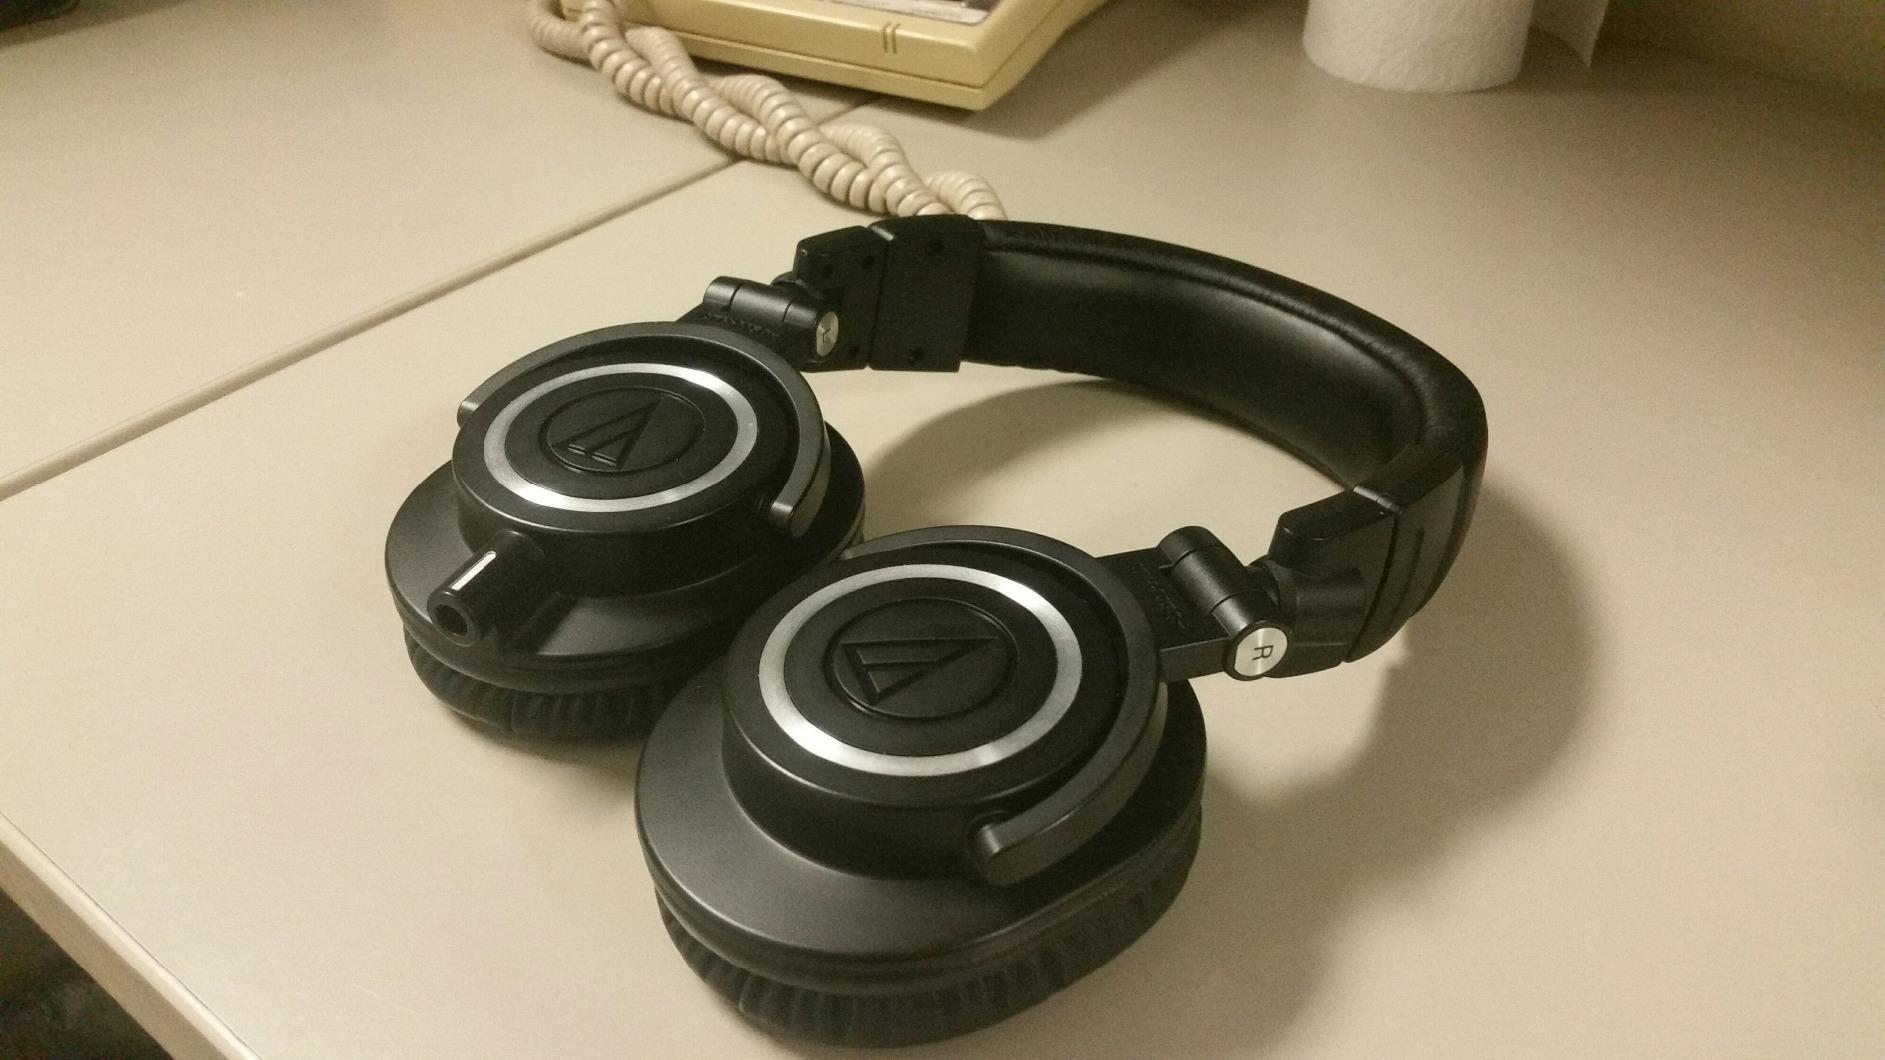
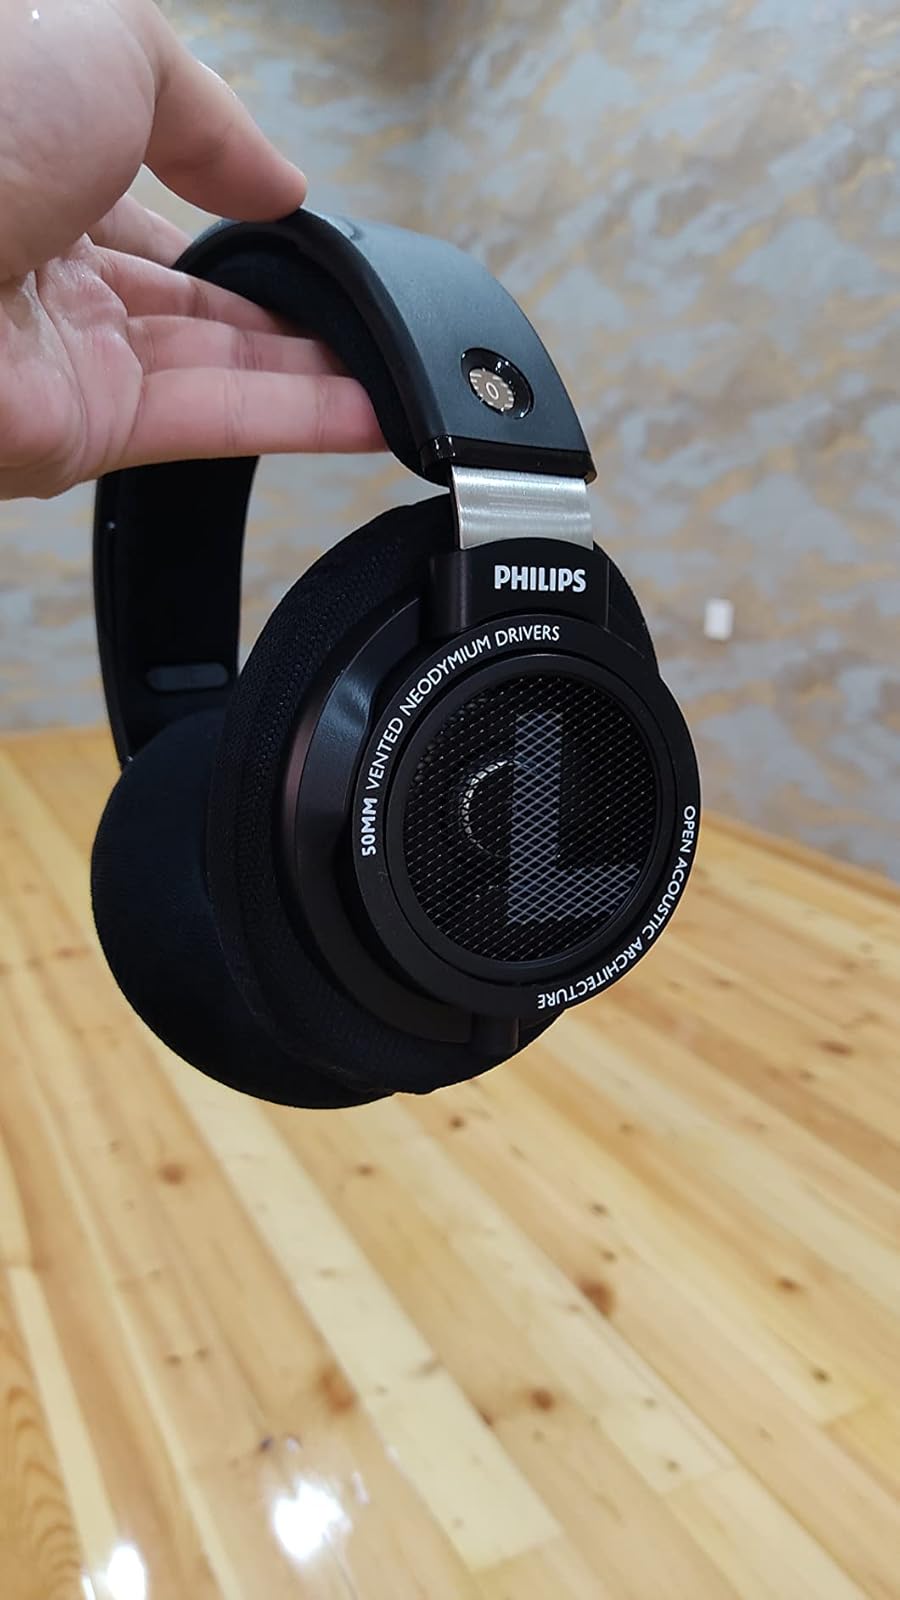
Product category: headphones
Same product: no